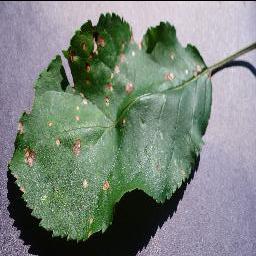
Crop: apple
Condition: black_rot